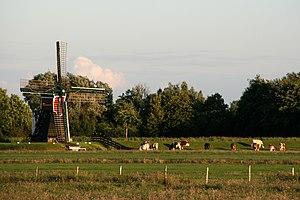
Cet article recense les moulins à vent de la province de Hollande-Méridionale, aux Pays-Bas.